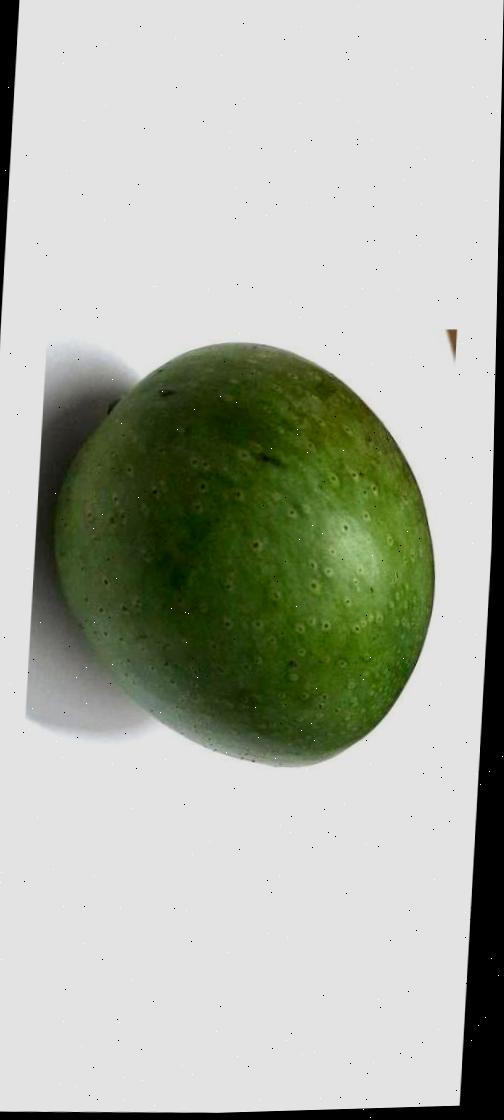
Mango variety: Ashshina Zhinuk